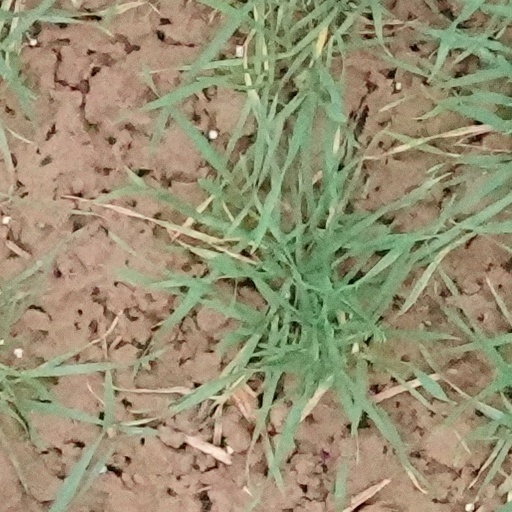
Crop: wheat